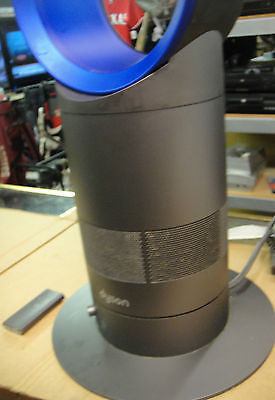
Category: fan